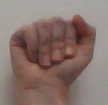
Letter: saad